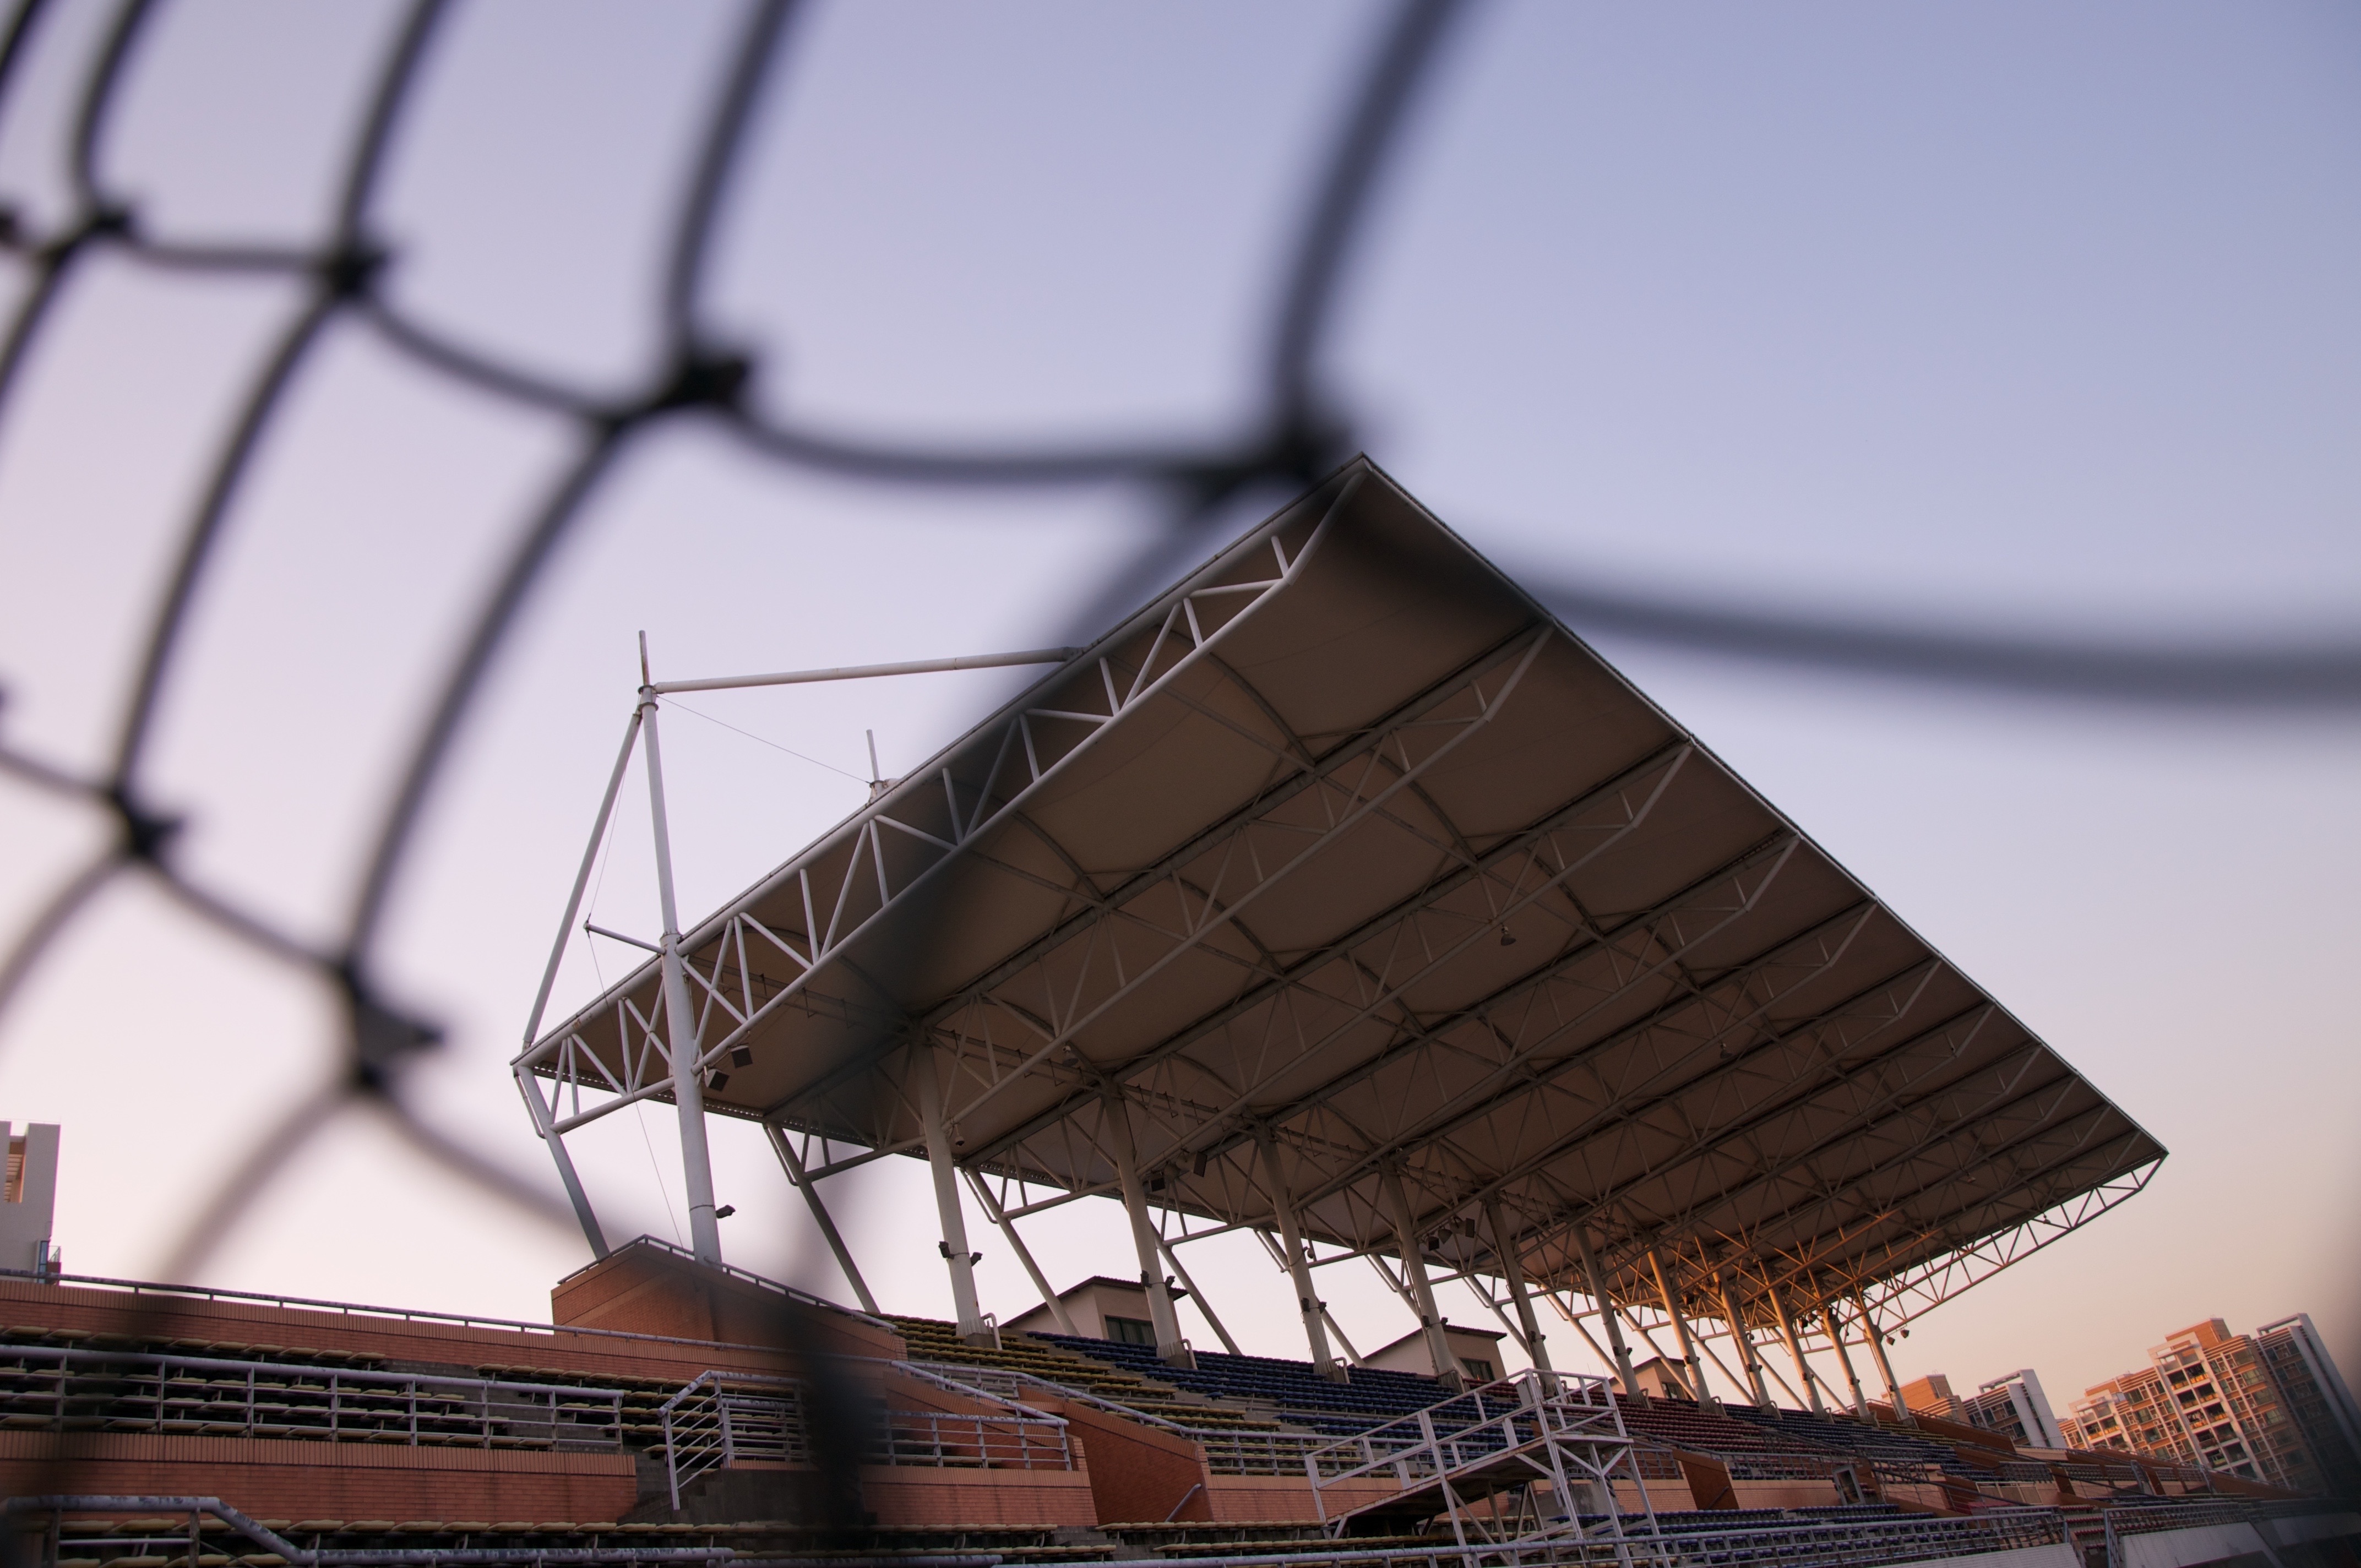
roof, shape